Meteorological history of Hurricane Andrew

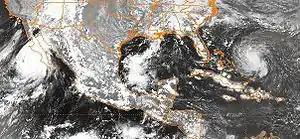
Hurricane Lester and Hurricane Andrew strengthening on August 22.

A tropical wave moved off the coast of Africa on August 14. Under the influence of a ridge of high pressure to its north, the wave tracked quickly westward. An area of convection developed along the wave axis to the south of the Cape Verde islands, and on August 15 meteorologists began classifying the system with the Dvorak technique. The thunderstorm activity became more concentrated, and narrow spiral rainbands developed around a developing center of circulation. Based on a Dvorak T-number of 2.0, it is estimated Tropical Depression Three developed late on August 16 about east-southeast of Barbados.